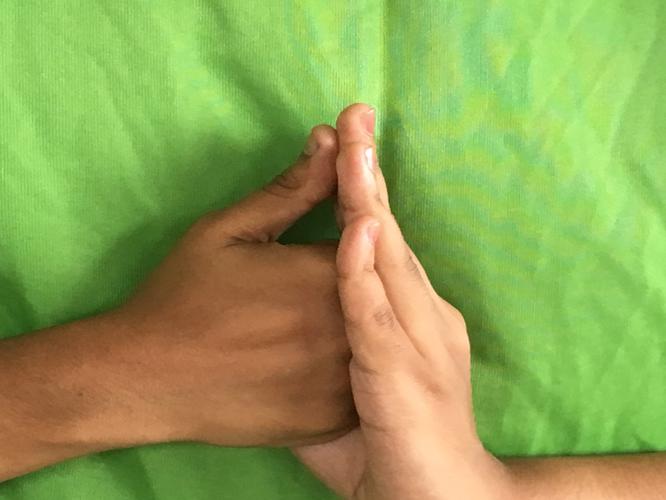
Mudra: Shanka
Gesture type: double_hand